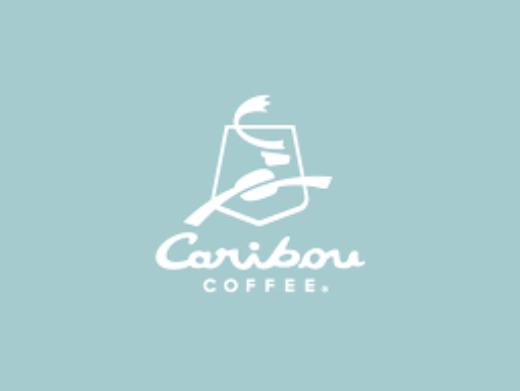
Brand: Caribou Coffee
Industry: Food